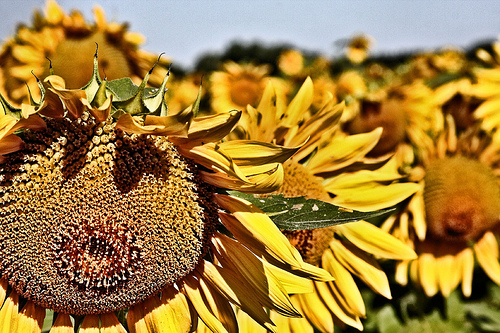
Flower: sunflower